Sydney Symphony Orchestra

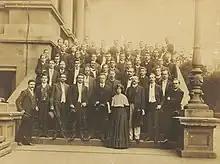
The Sydney Symphony Orchestra, pictured in 1908

The Sydney Symphony performs around 150 concerts a year to a combined annual audience of more than 350,000. The regular subscription concert series are mostly performed at the Sydney Opera House, but other venues around Sydney are used as well, including the City Recital Hall at Angel Place and the Sydney Town Hall. The Town Hall was the home of the orchestra until the opening of the Opera House in 1973. Since then, most concerts have been taking place in the Opera House's Concert Hall (capacity: 2,679 seats).